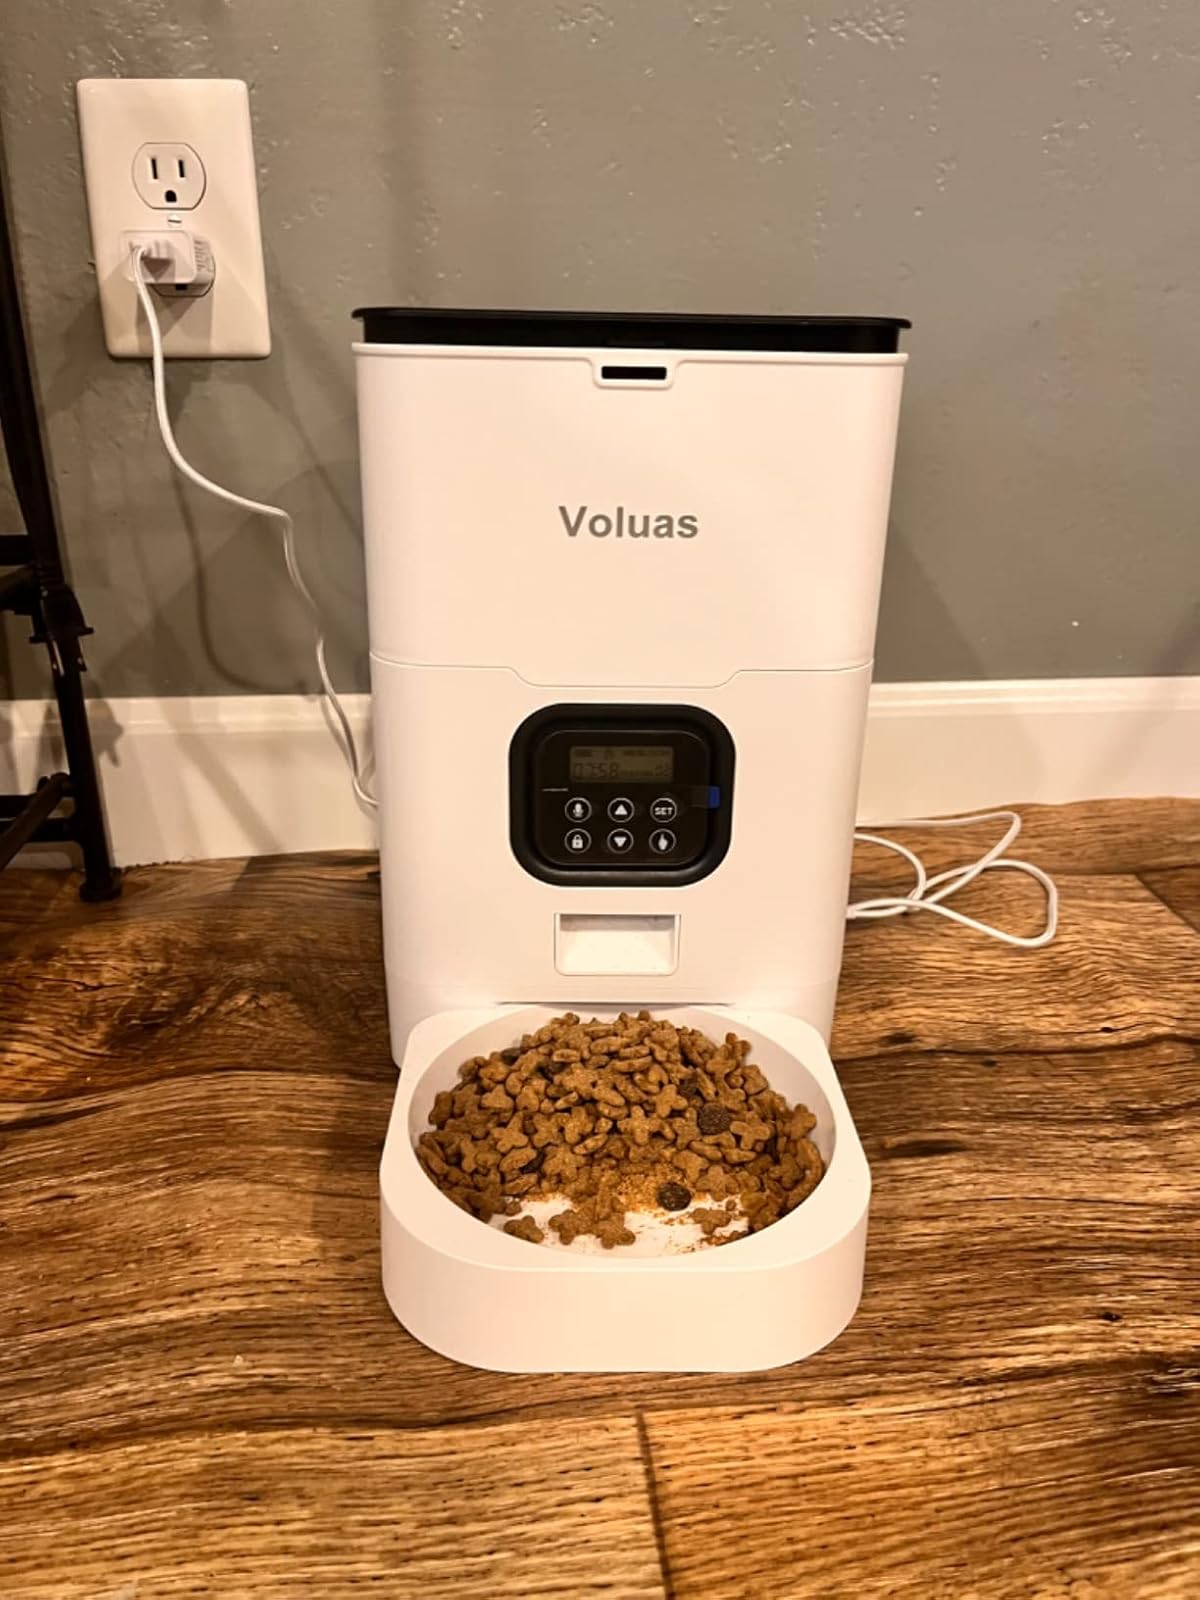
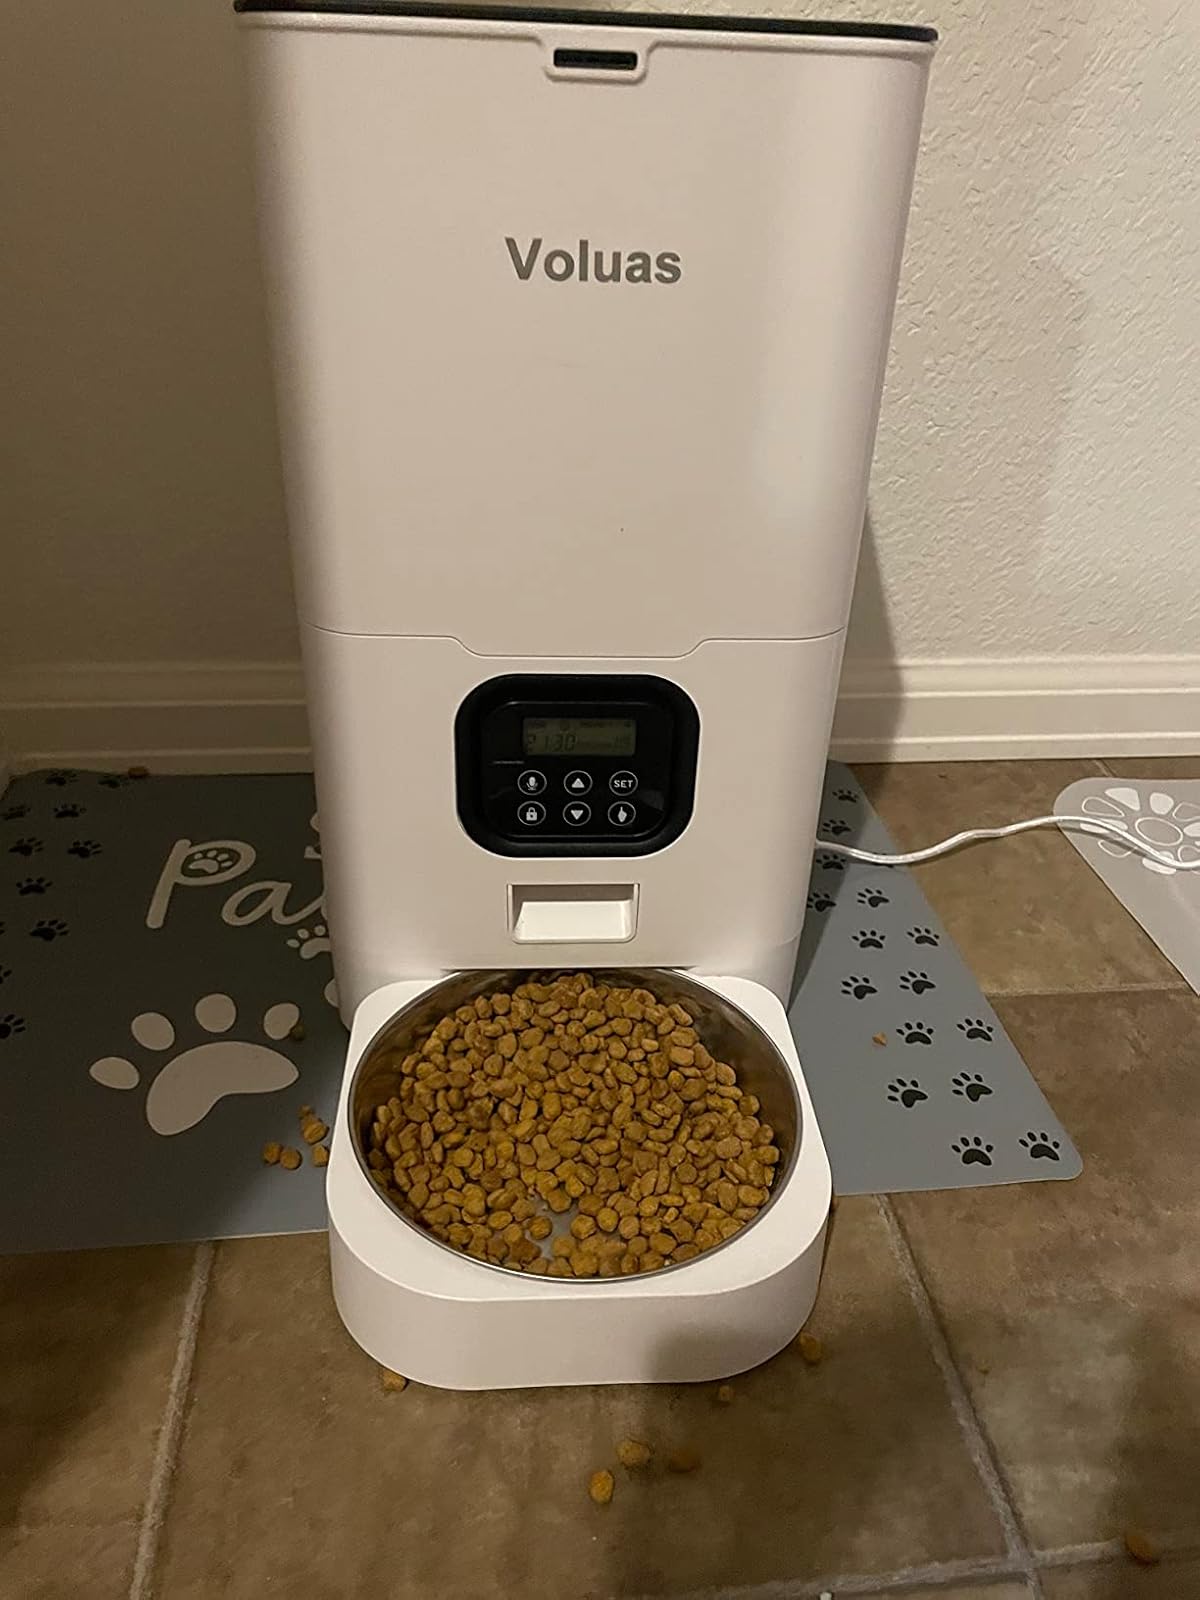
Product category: items_feeder
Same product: yes